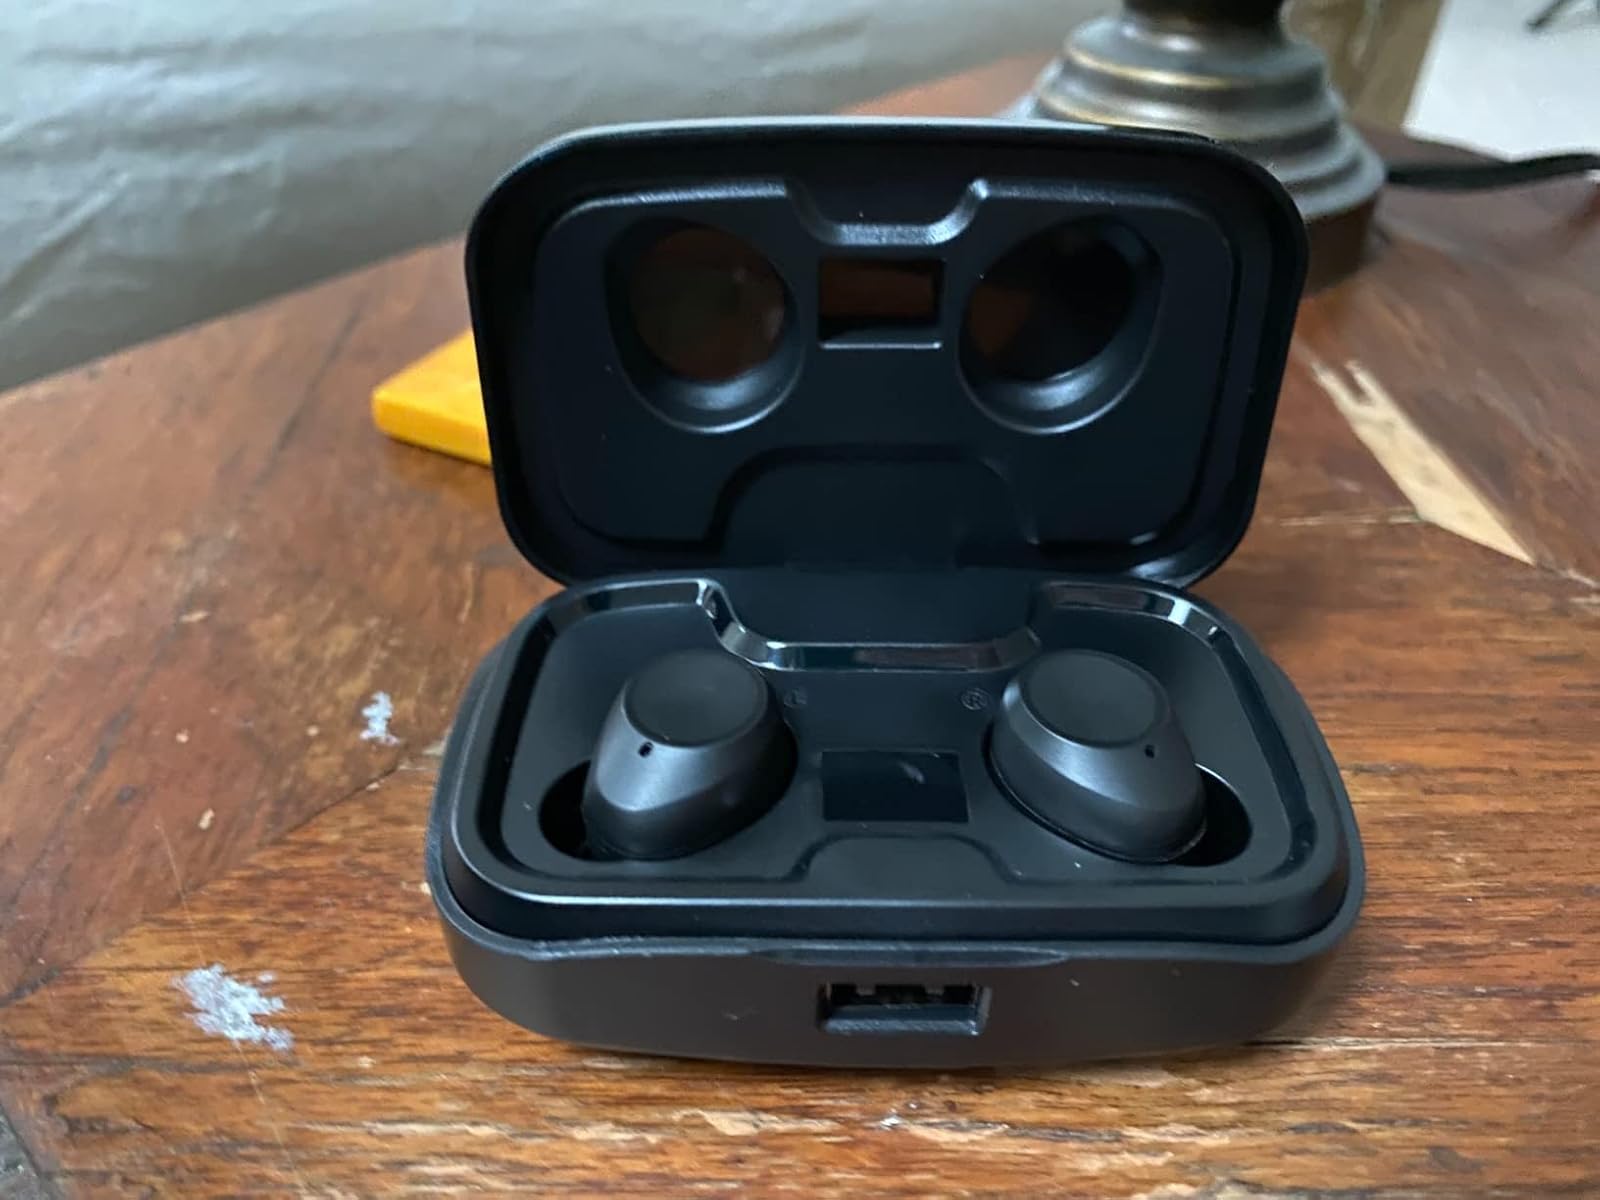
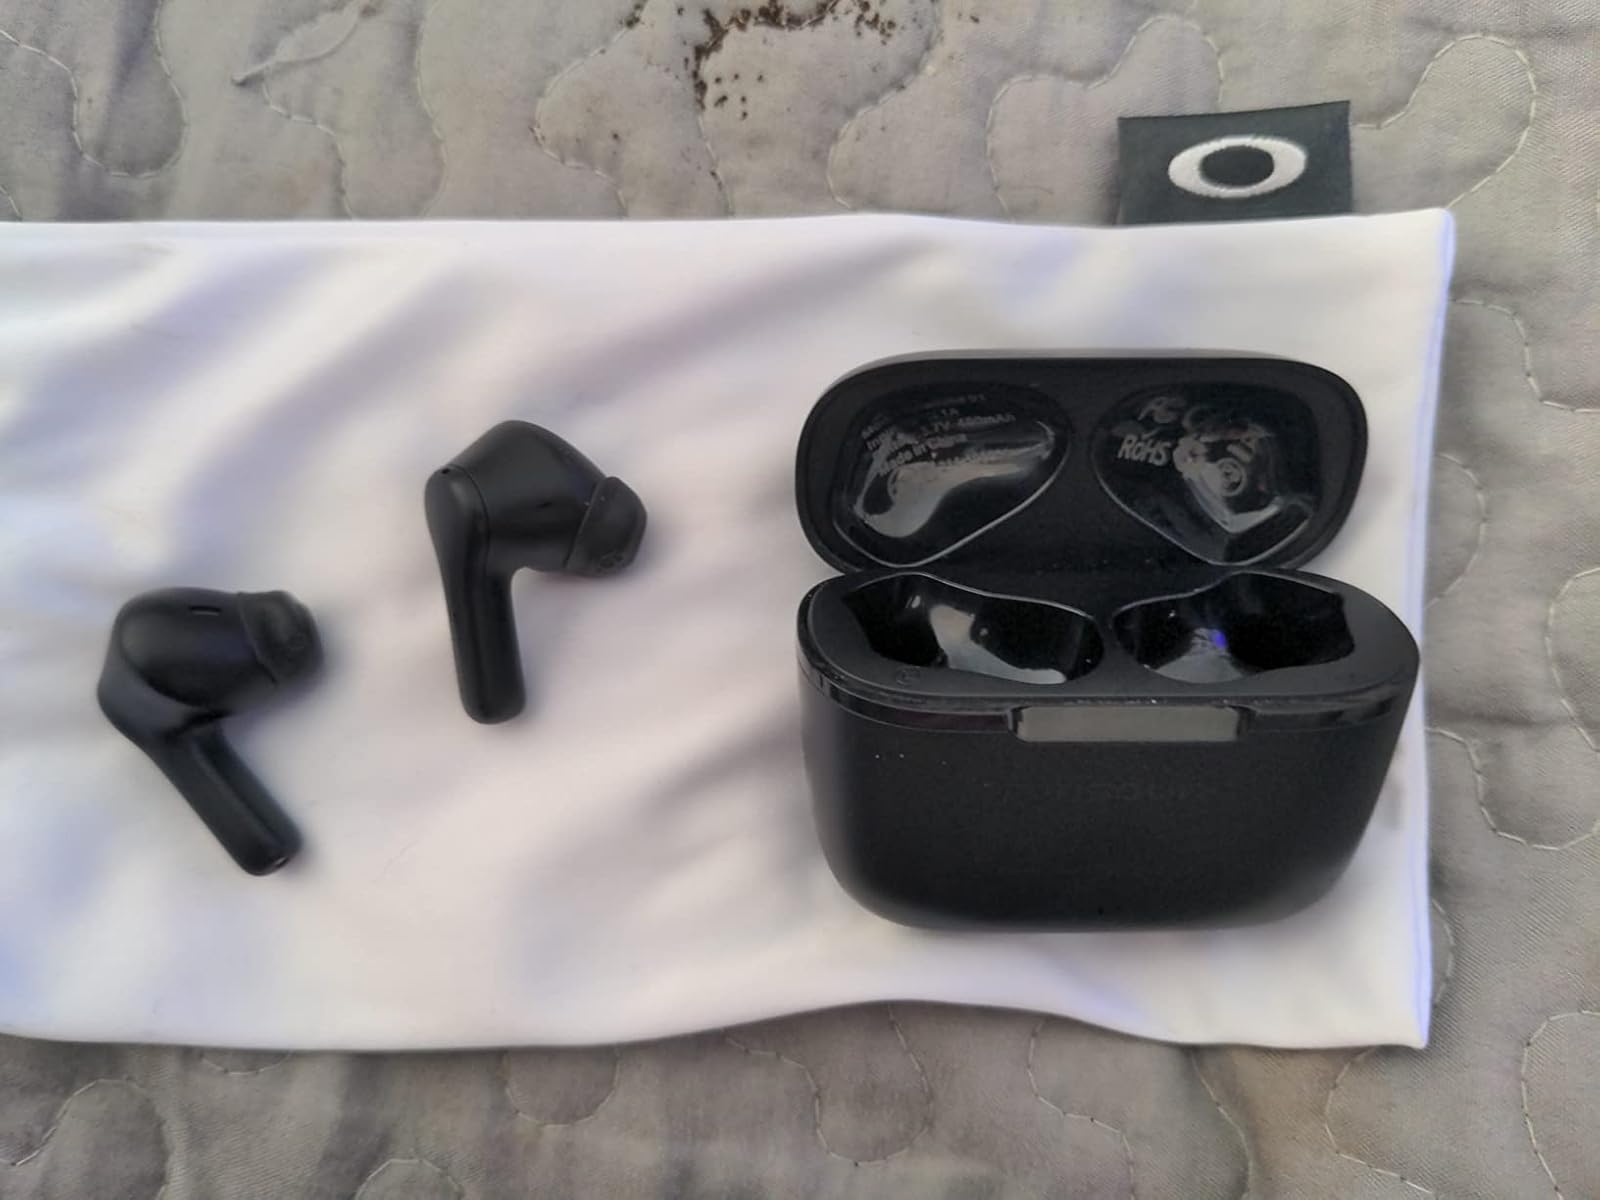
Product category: earbuds
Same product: no